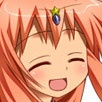
Portrait style: Anime Portrait